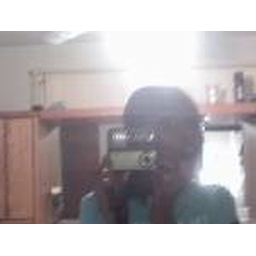
me in the mirror being goofy after i had 3 cups of coffee and a honey bun